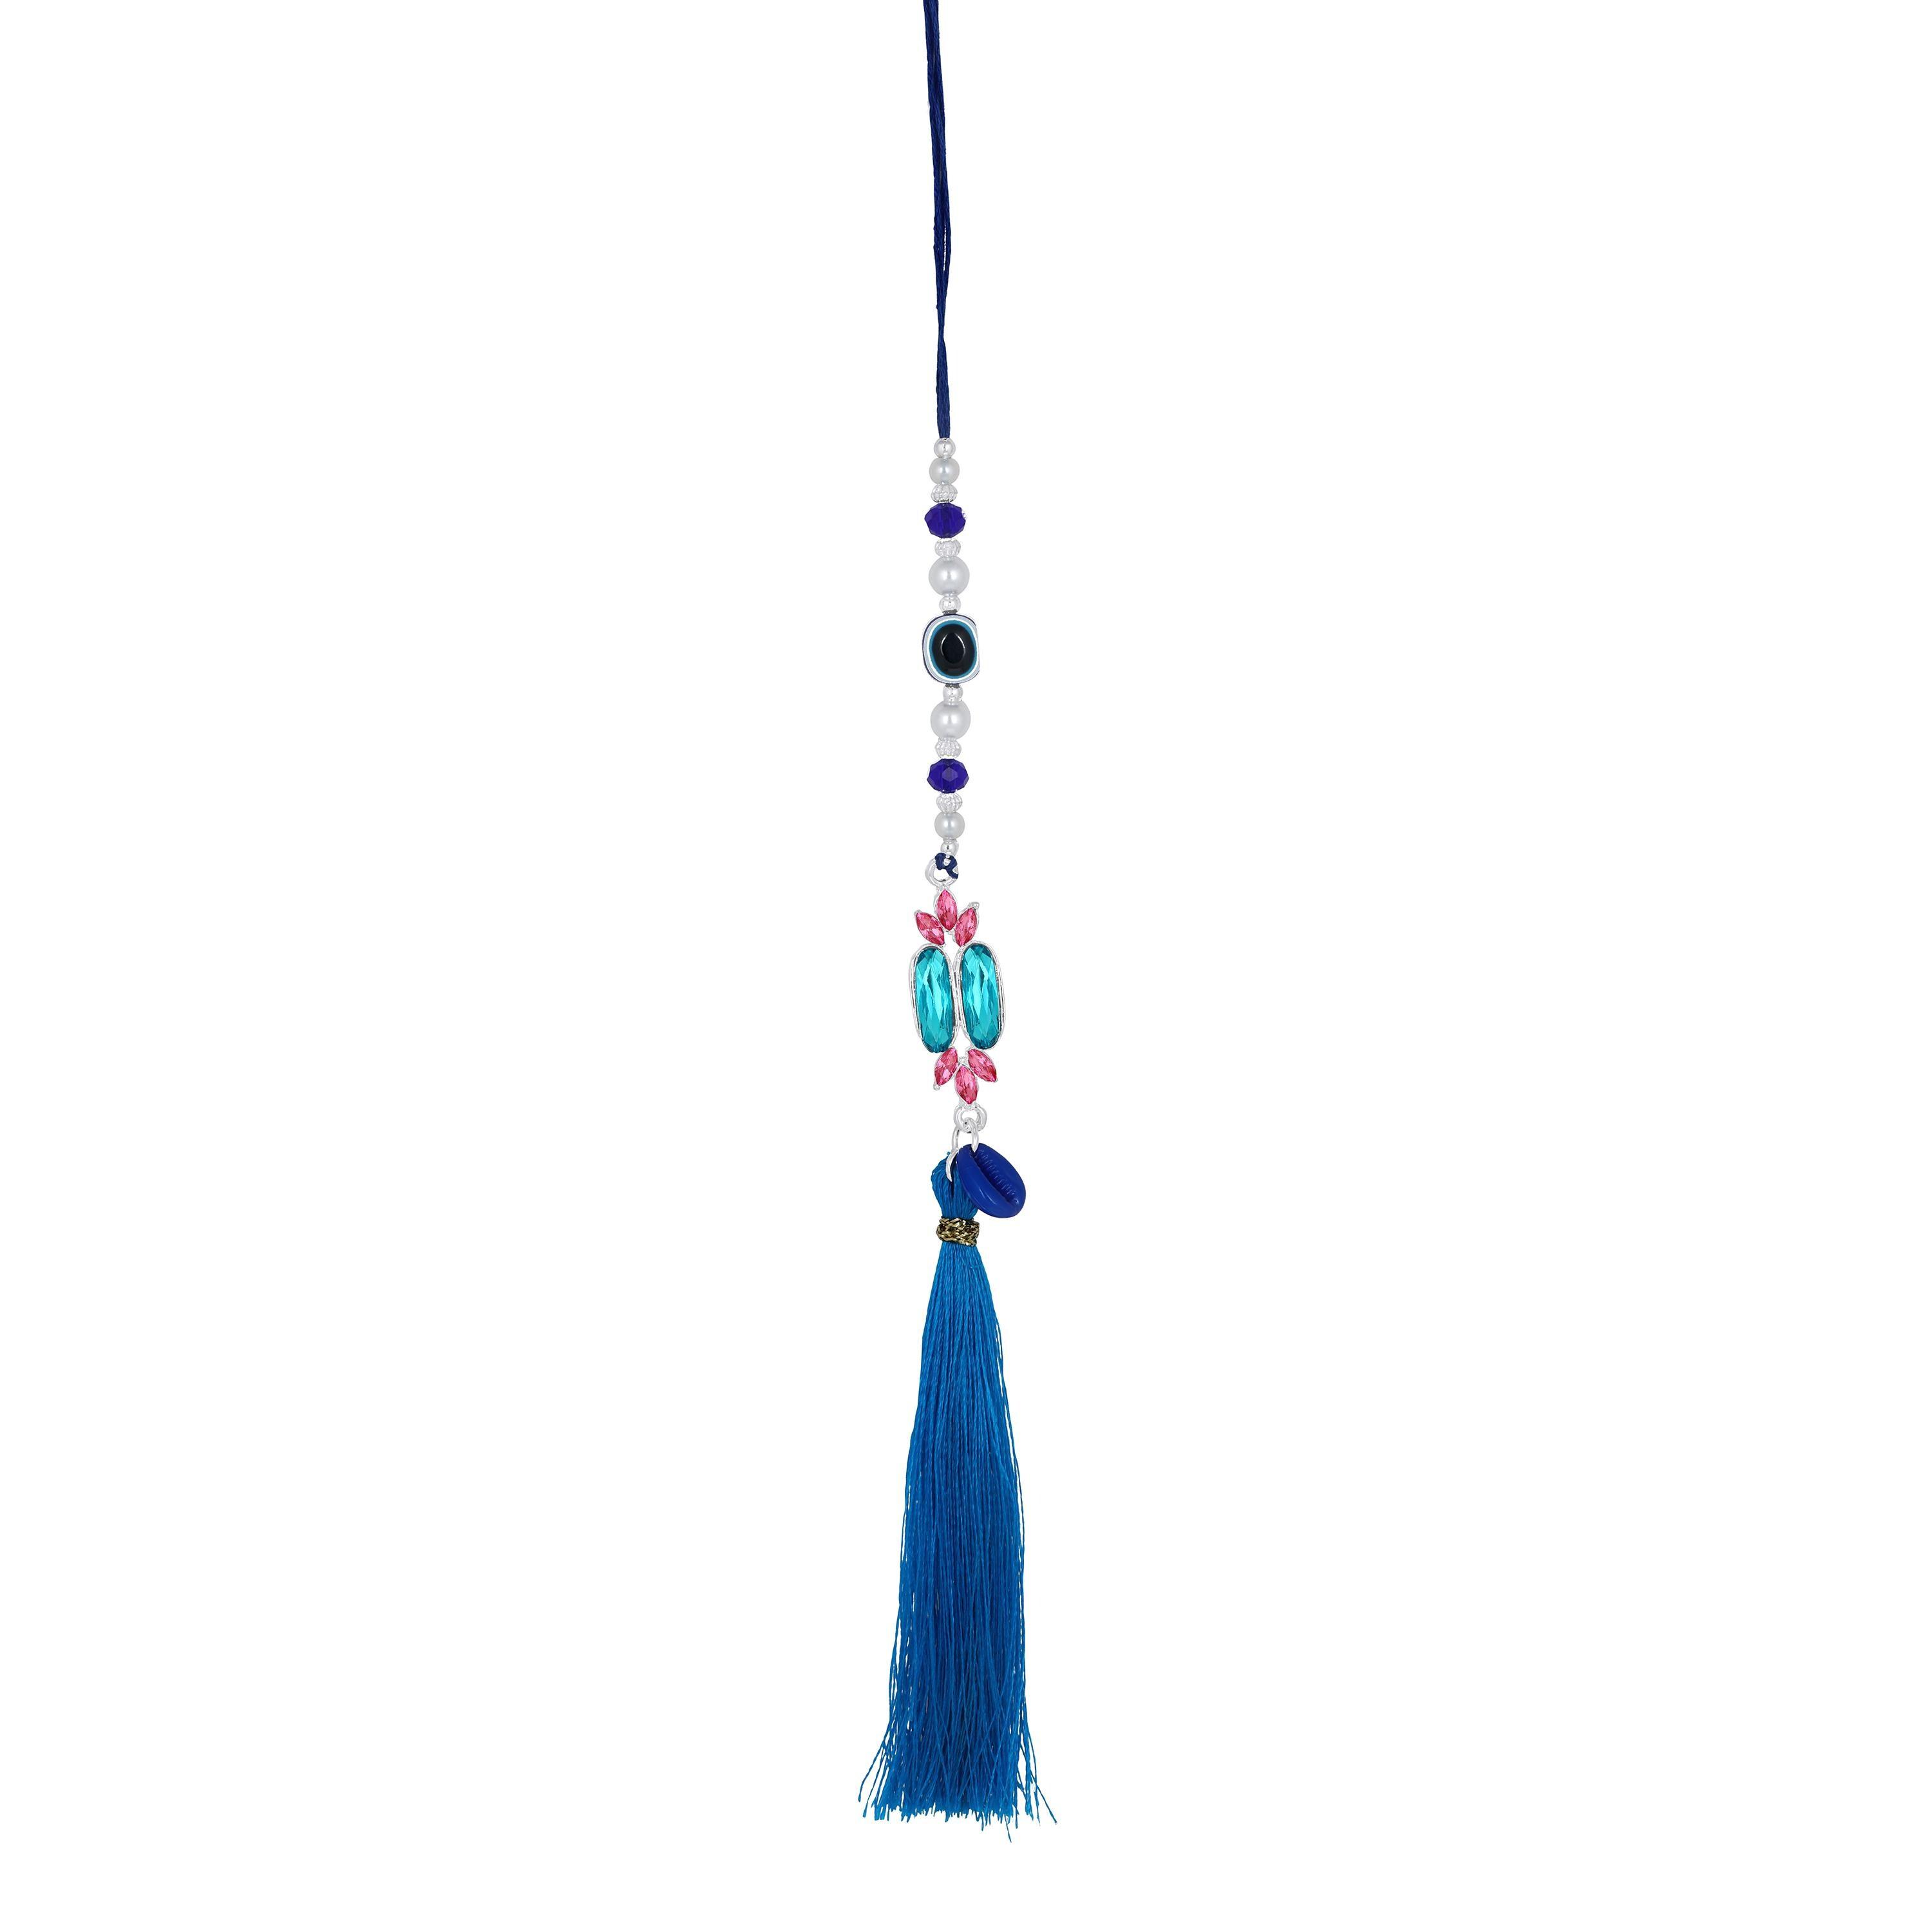
Mahi Rhodium Plated Simple and Classic Blue Crystals and Evil Eye Lumba Tassel Rakhi for Bhabhi (RAL1100801R)
Type: Rakhis
Brand: Mahi
Price: Rs. 239
 Celebrate Raksha Bandhan with our exquisitely crafted Rakhi, designed to strengthen the bond between siblings. This traditional Rakhi features intricate beadwork and durable thread, ensuring it stands the test of time. Handmade with care, each Rakhi is a unique and meaningful gift for your brother. Each Rakhi carries heartfelt blessings and good wishes for your brother's well-being and success. Celebrates the bond of love and protection between siblings, a cherished tradition in Indian culture.
Features: The Rakhi is adorned with vibrant colors and attractive embellishments that add a touch of elegance to the celebration.,Content in Box : 1 Lumba Rakhi ; Cultural Significance: This beautiful Rakhi will acknowledge your love for Your Bhabhi with the promise that your bond with him will grow stronger as time goes on.,Vibrant Colors: Adding bright and playful colors to the celebration will make it stand out and make it more enjoyable.,Celebrate the bond of love and protection with our exquisite Rakhis. Share the joy of Raksha Bandhan Festival with this beautiful Rakhi, a token of love, protection and blessings.,Adjustable Size and Easy to tie: Designed to fit wrists of all sizes. It is simple and easy to tie the Rakhi securely and effortlessly.
Included: 1 Rakhi